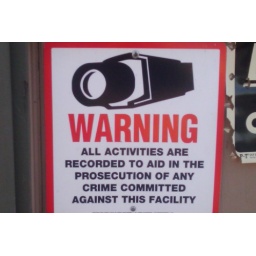
sign on a house near my home